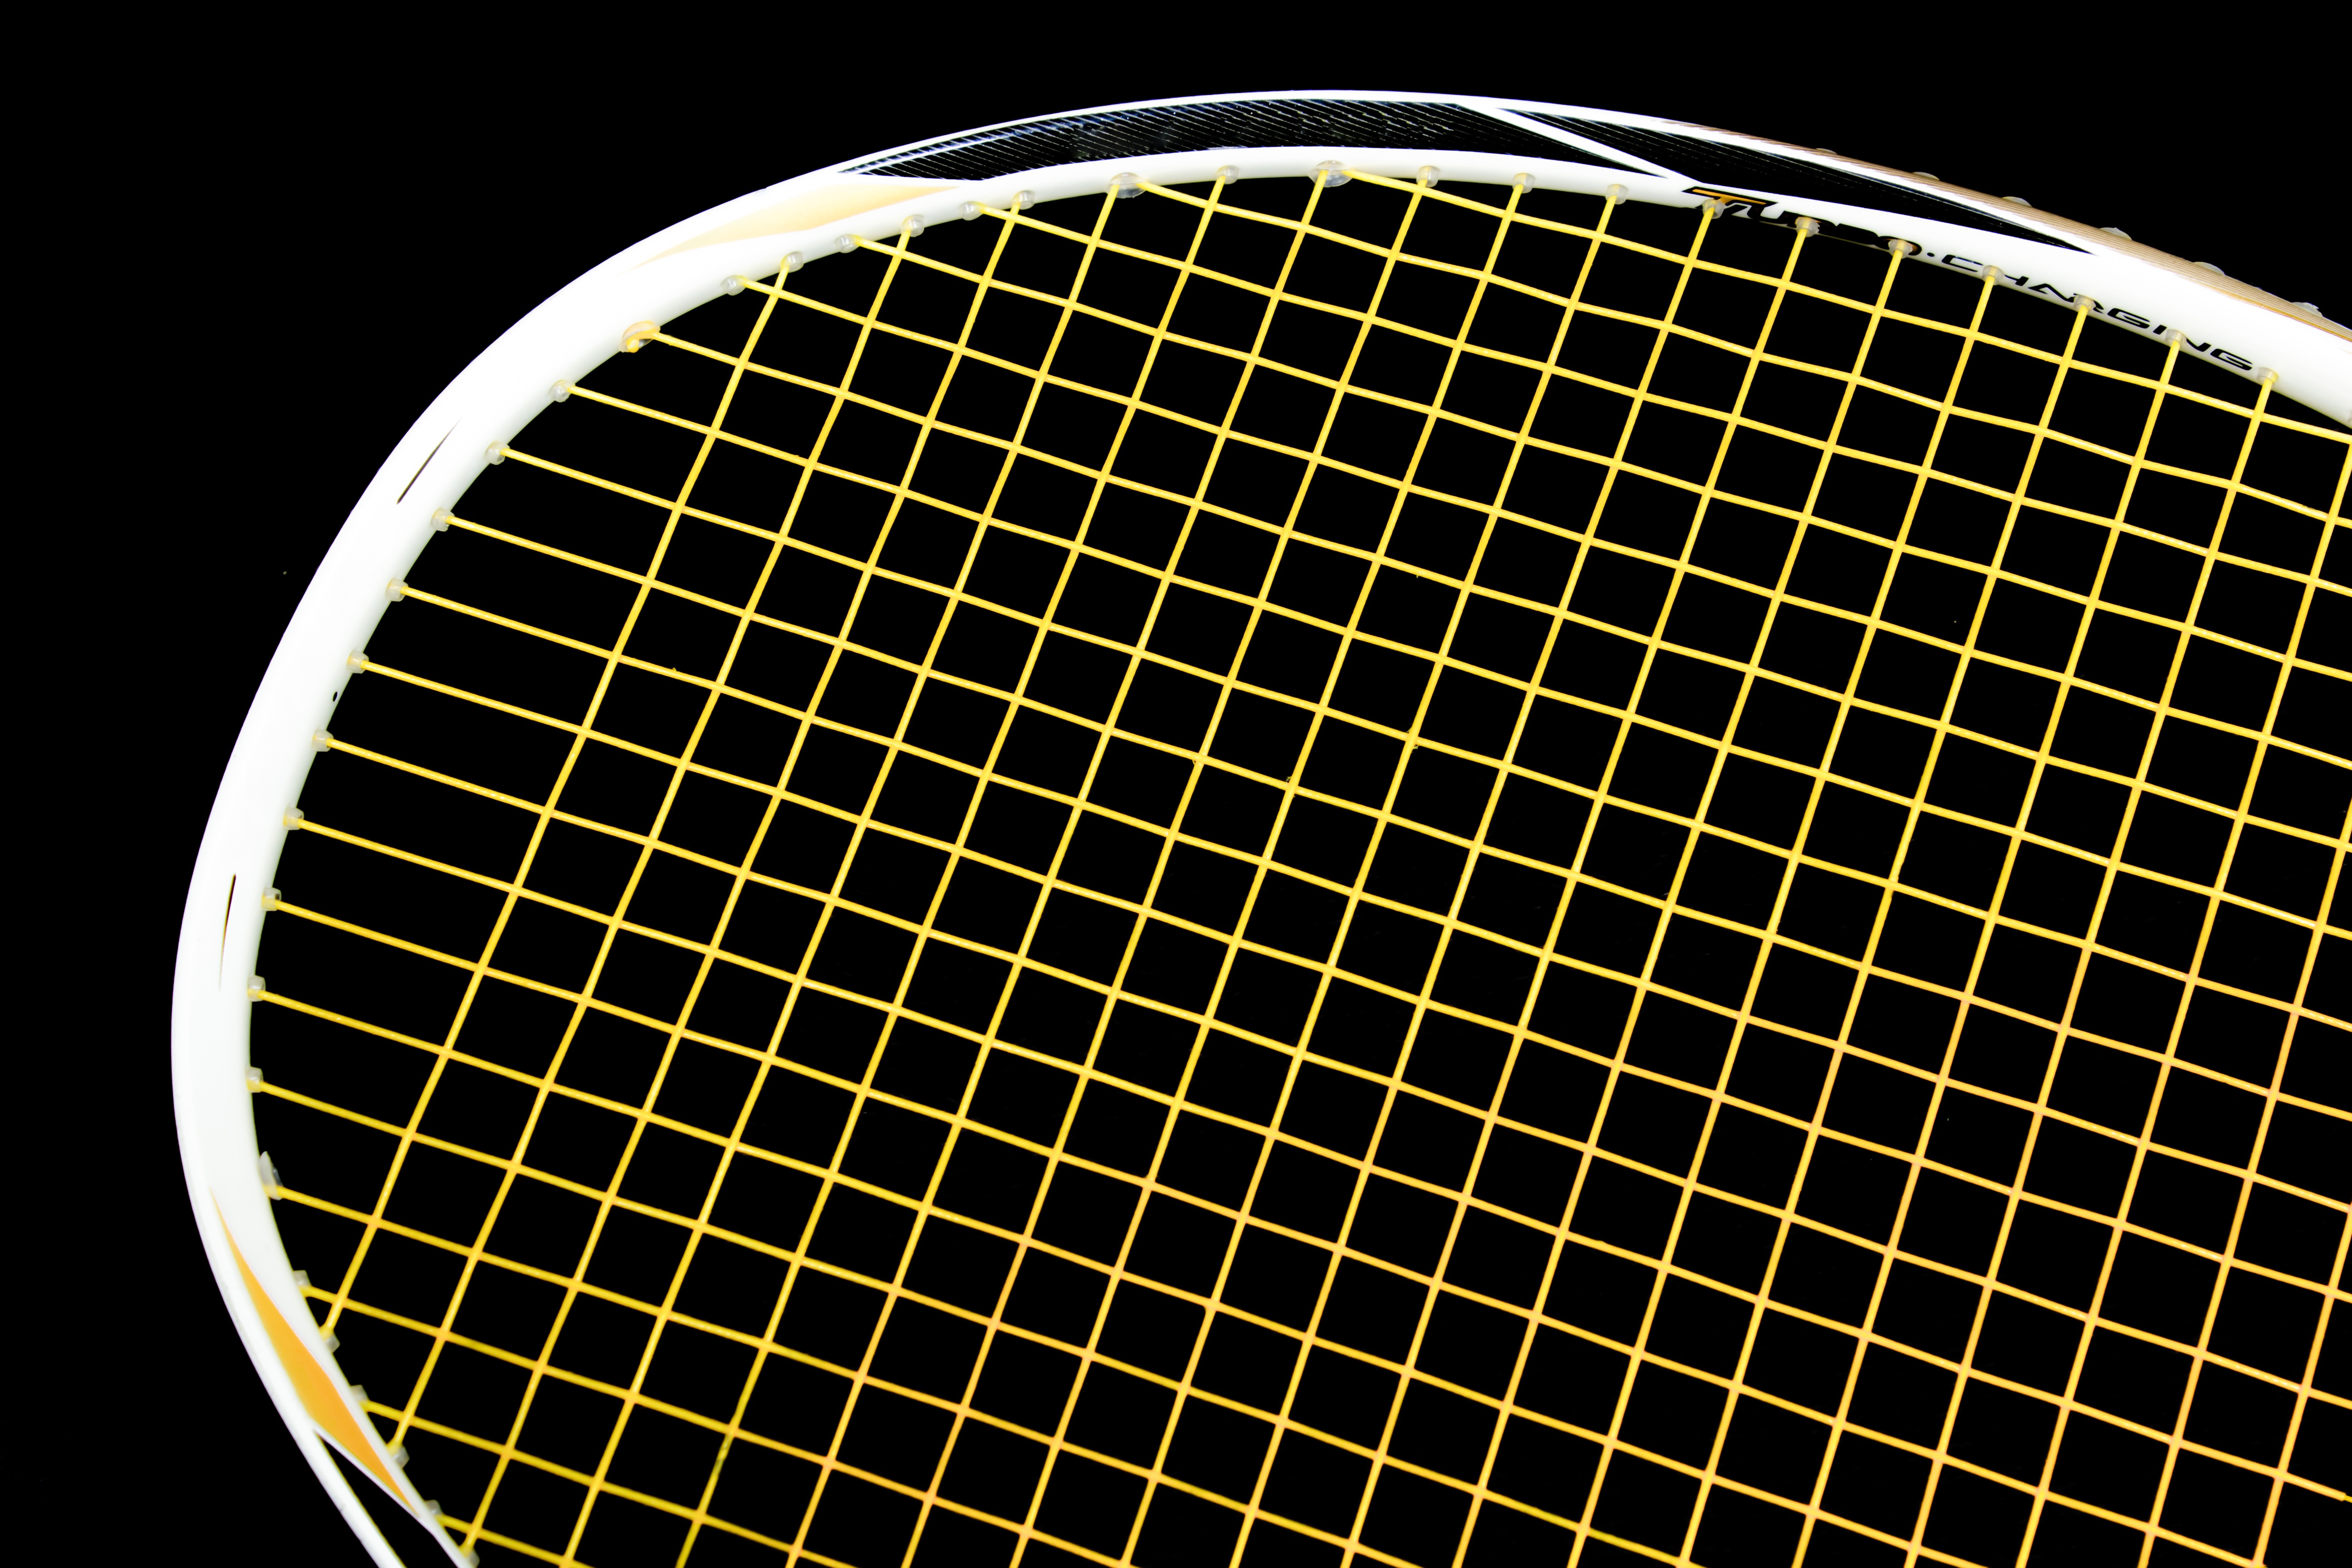
wheel, pattern, black, yellow, grille, circle, sports equipment, font, design, net, ball, mesh, shape, badminton, badminton racket